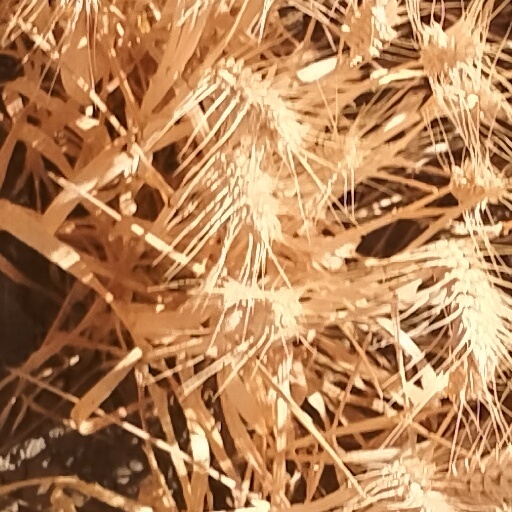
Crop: wheat